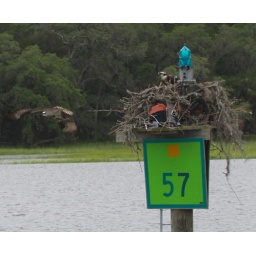
July 3, 2007 Skidaway River near Isle of Hope (Savannah, GA). Osprey flying with fish in claws.